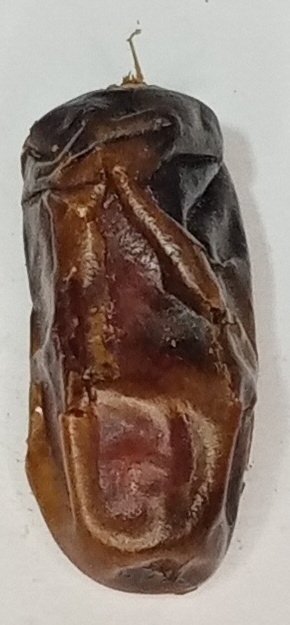
Variety: gajar
Size: small
Grade: grade-2